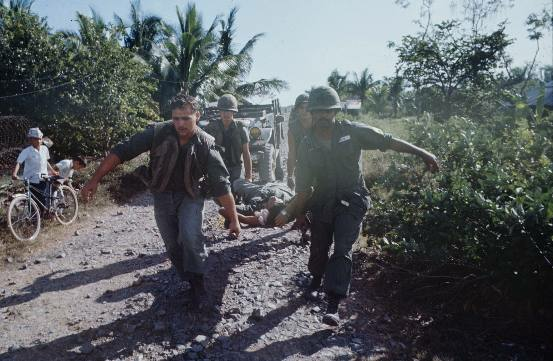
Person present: Yes